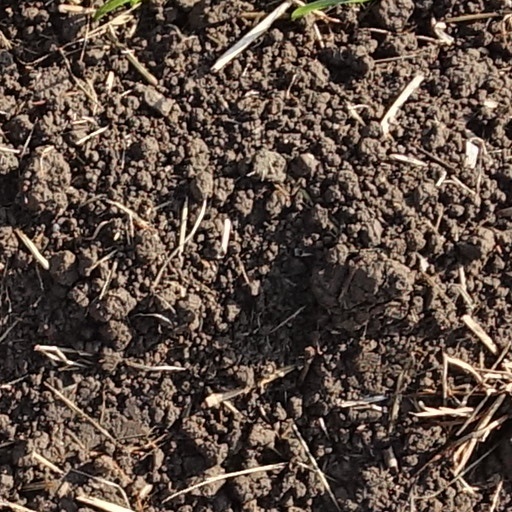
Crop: wheat